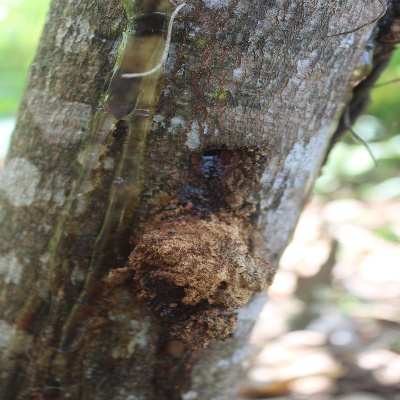
Crop: Cashew
Condition: gumosis